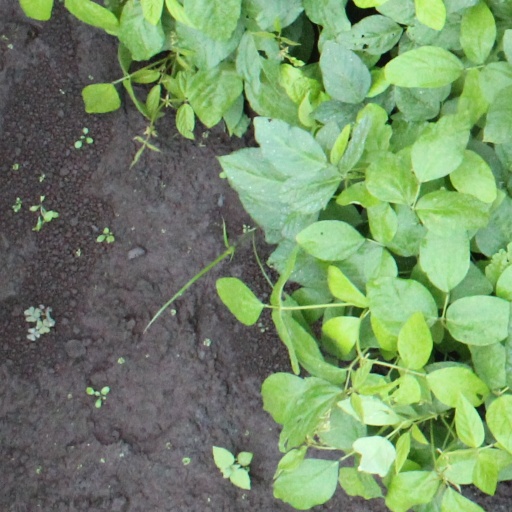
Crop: soybean